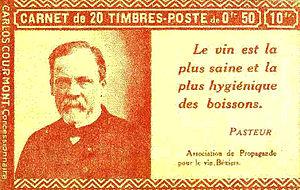
Carnet de 20 TP Semeuse lignée à 0fr50 à l'effigie de Louis Pasteur d'après une photo de Félix Nadar
Les discours sur le vin et la santé ont évolué au cours de l'histoire. Le vin a longtemps été considéré comme une boisson préservant la santé lorsqu'il était consommé avec mesure, et des vins médicinaux ont même été préconisés pour soigner certaines affections. Ces croyances ont été propagées par les autorités médicales jusqu'à la seconde moitié du XXᵉ siècle, avant d'être ébranlées par les études épidémiologiques et la compréhension de la chimie du vin.